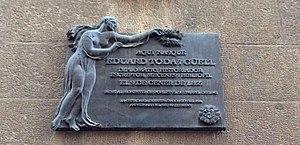
Eduardo Toda y Güell est un diplomate, historien et égyptologue espagnol.